Suzie Bates

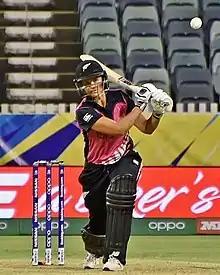
Bates batting for New Zealand during the 2020 ICC Women's T20 World Cup

On 8 June 2018, she scored her tenth century in WODIs, with 151 runs against Ireland. In the same match, she also became the leading run-scorer for New Zealand Women in WODIs, passing Debbie Hockley's total of 4,064 runs. On 20 June 2018, during the match against South Africa Women in the 2018 England women's Tri-Nation Series, Bates scored her first century in WT20I cricket. In the same match, she also became the leading run-scorer in the format, passing Charlotte Edwards' total of 2,605 runs. In the sixth match of the tri-series, Bates became the second woman, after Jenny Gunn, to play in 100 WT20I matches.